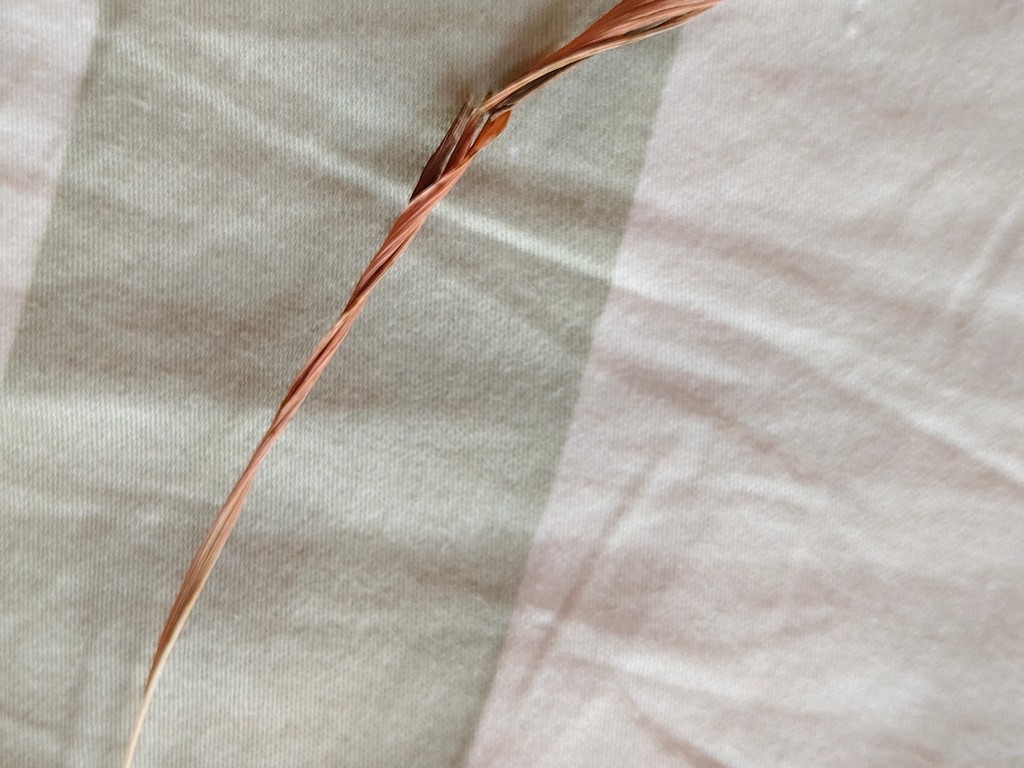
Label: Dried